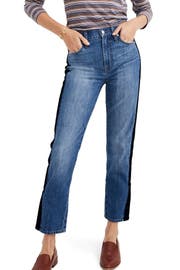
from the high waist to the cropped hem of the tapered leg a crisp black tux stripe let your favorite pair of vintage denim dream of black tie affair